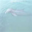
Label: dolphin